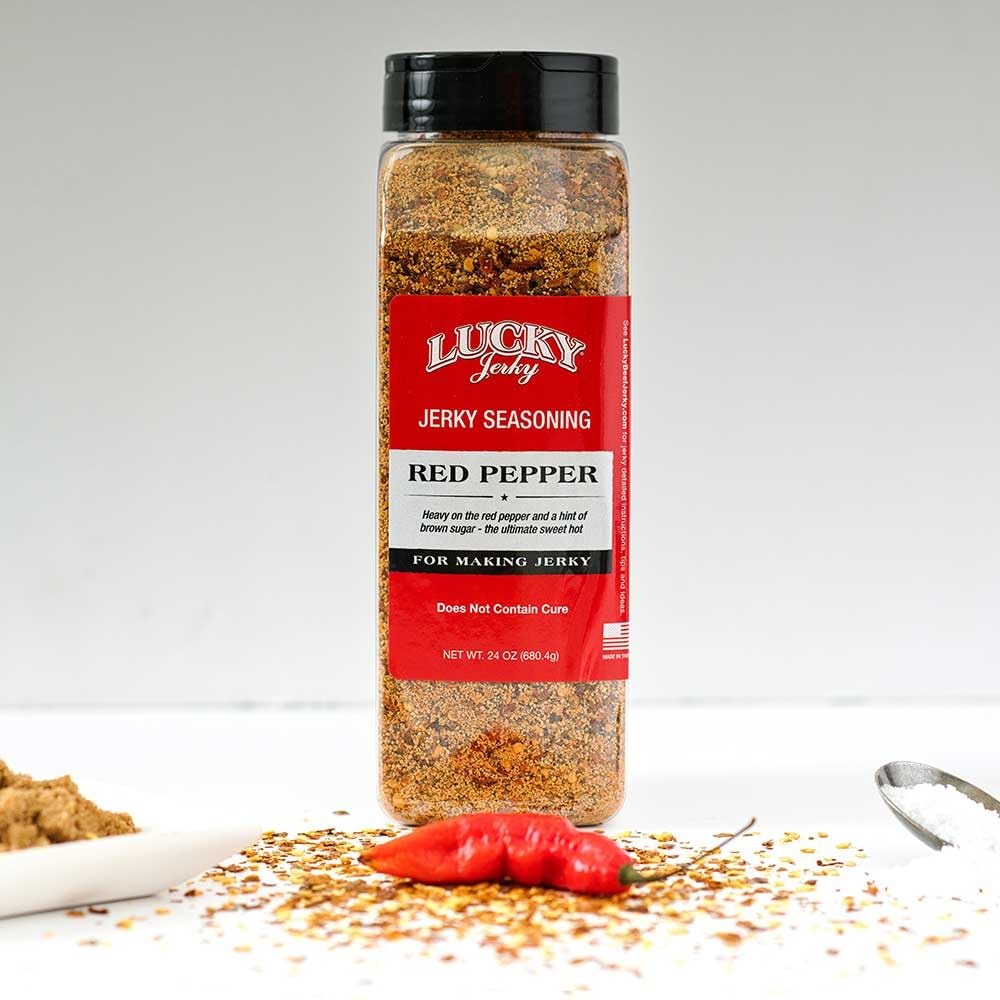
Item Name: Lucky Jerky Seasoning (Red Pepper - 24oz)
Bullet Point 1: Perfect for all types of meat - beef, venison, elk, turkey... you name it!
Bullet Point 2: Add as much or as little seasoning to find the perfect flavor for your taste
Product Description: Our bulk bottles of DIY Jerky Seasoning are perfect for the DIY jerky makers out there. This is the exact same seasoning that we use on our premium, small batch “Lucky Beef Jerky” and these seasonings will deliver professional level results. Our bulk bottles allow the home maker to adjust the flavor profile to suit their preference or even mix flavors to create a custom flavor. These bulk seasoning bottles are compatible with all curing products on the market from celery juice powder to sodium nitrite or Prague powder. Grab one of our Cure Kits to make that job even easier! 12 - 1oz packets for up to 60lbs of meat!
Value: 24.0
Unit: Ounce

Price: 29.99